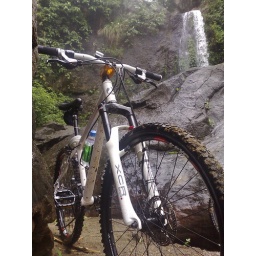
This was my ride in going to Puray falls Its my white Hardtail Vision Pursuit Mountain bike